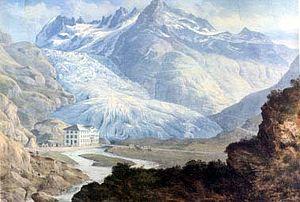
La gouache est une peinture à l'eau, comme l'aquarelle, mais couvrante et opaque. Le liant ou le solvant utilisé pour cette peinture est traditionnellement l'eau gommée et elle se dilue à l’eau. La gouache est donc une peinture à la détrempe.